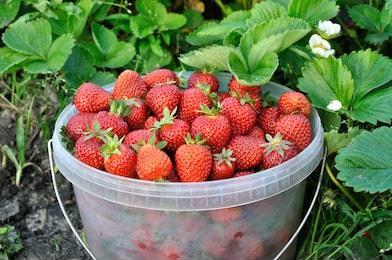
Label: Strawberry